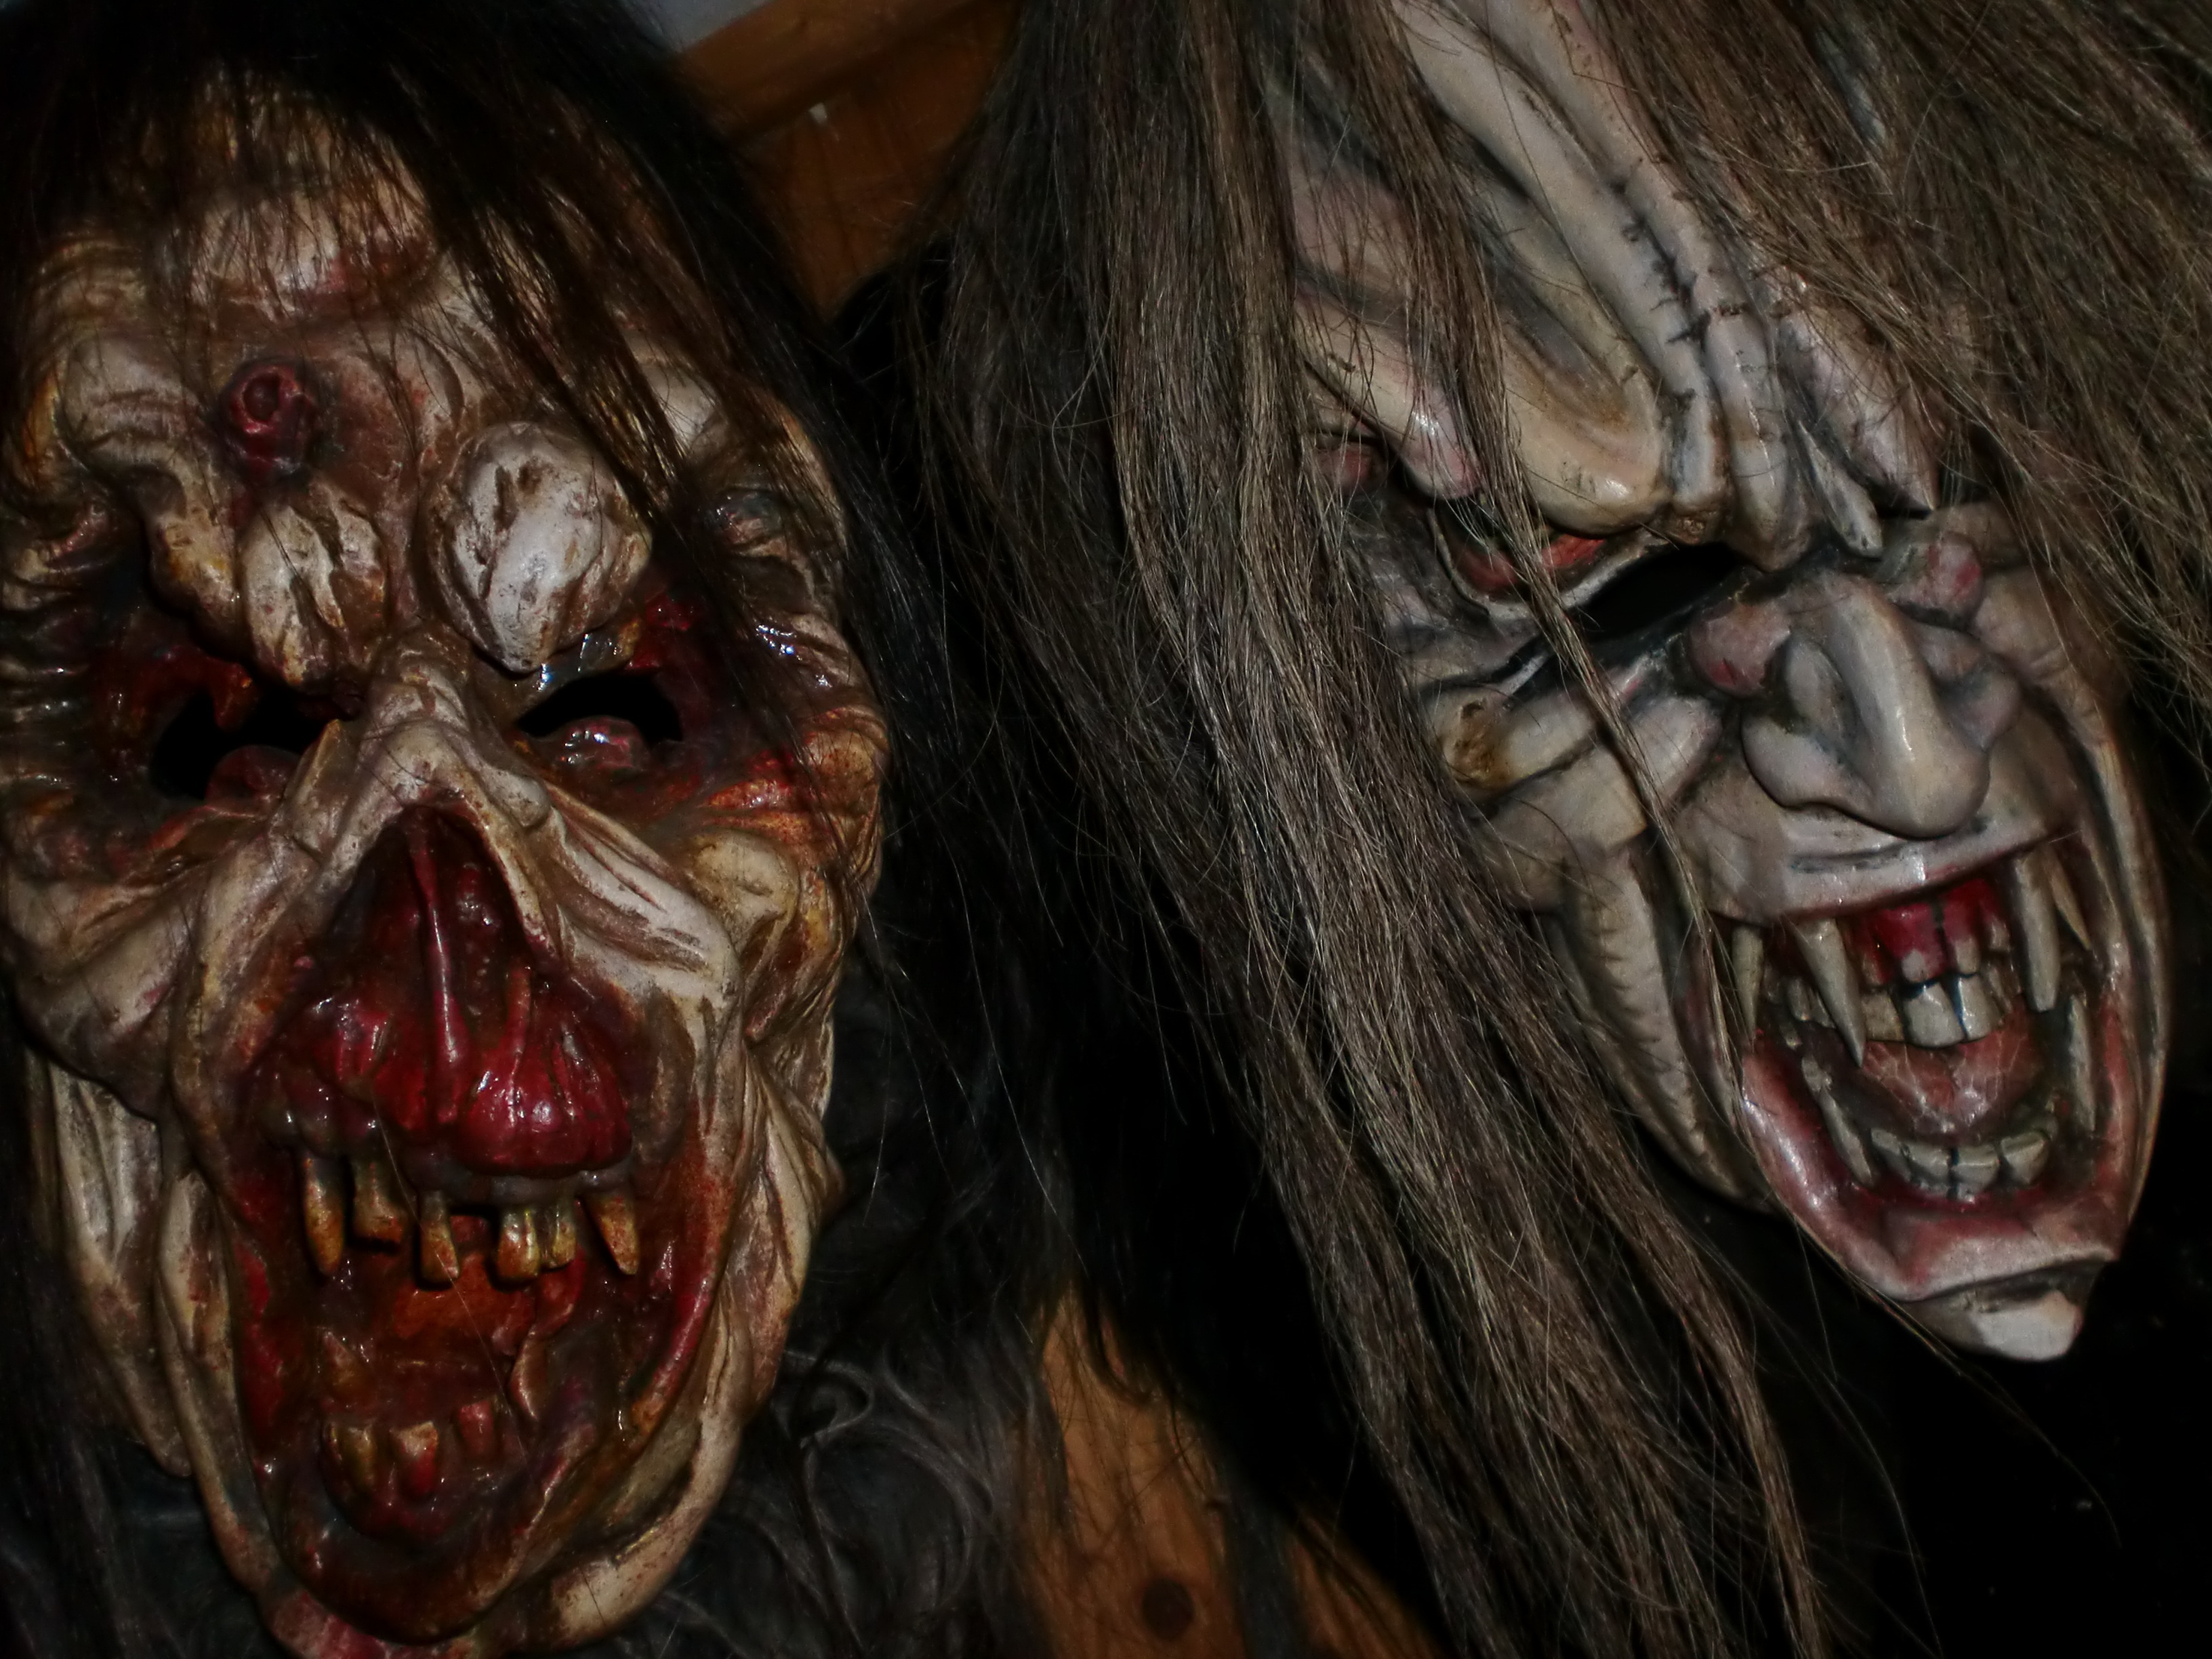
darkness, austria, zombie, fiction, creepy, masks, horror, demon, costume, evil, tyrol, mythical creature, special effects, fictional character, krampus, supervillain, tuifl